Our Lady of Banneux

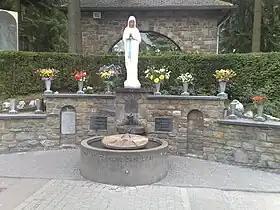
The miraculous spring of Our Lady of Banneux, in Belgium

Our Lady of Banneux, or Our Lady of the Poor, is the sobriquet given to the eight apparitions of the Virgin Mary to Mariette Beco, an adolescent girl living in Banneux, Liège Province, Belgium, between 15 January and 2 March 1933. Beco told her family and parish priest of seeing a Lady in white who declared herself to be the "Virgin of the Poor", saying ""I come to relieve suffering"" and ""Believe in me and I will believe in you"".